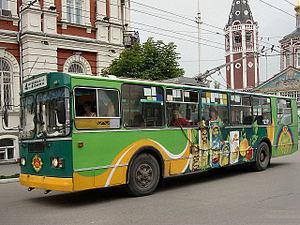
Saratov est une ville de l'Ouest de la Russie, capitale administrative de l'oblast de Saratov. Elle est située à 726 km au sud-est de Moscou, sur la rive droite de la Volga. Saratov est un nœud ferroviaire et routier important, elle possède un port fluvial et un aéroport international. Sa population s'élevait à 843 460 habitants en 2016 et en faisait d'elle la 16ᵉ ville plus peuplée de Russie. Elle forme avec Engels et d'autres villes une agglomération de 1,19 million d'habitants en 2005.